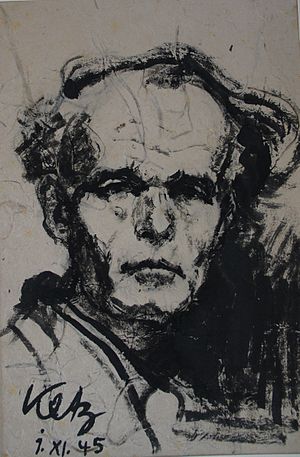
Fritz Ketz / Værker
Fritz Ketz var en tysk maler og grafiker indenfor den ekspressive realisme. Han var en vigtig udøver af akvarelmaleri i det 20. århundrede.